Sharon Fichman

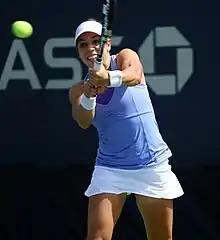
Fichman at the 2013 US Open

At the end of January, Fichman won the eighth singles title of her career at the 25k event in Port St. Lucie, with a victory over Tadeja Majerič. In August, she lost the final of the 100k Vancouver Open to Johanna Konta but won the doubles title alongside Maryna Zanevska. A week later at the Rogers Cup, she reached the second round for the first time of her career in singles, after defeating compatriot Stéphanie Dubois in her opening match. She also made it to the semifinals in doubles with fellow Canadian Gabriela Dabrowski by an upset over first seeds Sara Errani and Roberta Vinci. They were eliminated by Jelena Janković and Katarina Srebotnik.